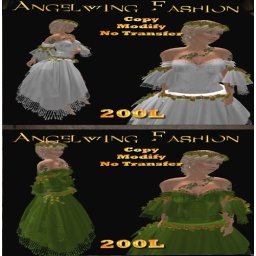
Angelwing fae dresses in white and green